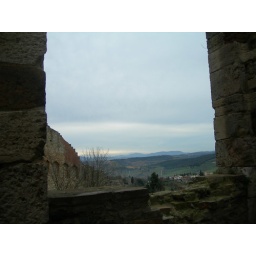
064 The window in the wall of the fortress